Supercars Championship

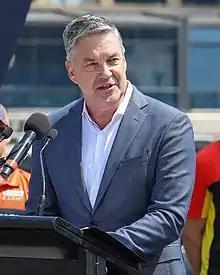
Long-time series commentator Neil Crompton at the 2020 season launch.

The series is currently broadcast on Fox Sports and the Seven Network. Fox Sports shows all practice and qualifying sessions live along with the races. Seven shows only seven events live which are Adelaide, Melbourne, Townsville, Sandown, Bathurst, Gold Coast and Newcastle with the rest shown as a highlights package after the races have finished. The coverage is produced by Supercars Media, a specialist production company for Supercars Australia. Supercars Media provides the commentary for each race, with former champion and Bathurst winner Mark Skaife as lead commentator, along with Neil Crompton as expert commentator. Both Fox Sports and Seven use their own commentary team for pre- and post-race coverage. Supercars Media records the series in 1080i high-definition, with many cars carrying four or more onboard-cameras, though HD coverage is available only to subscribers of Foxtel HD.